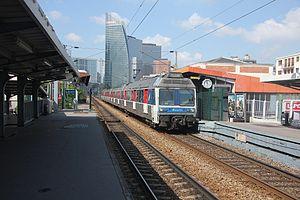
Une rame Z 6400 entre en gare de Courbevoie en direction de Paris-Saint-Lazare, Courbevoie, France.
La gare de Courbevoie est une gare ferroviaire française de la ligne de Paris-Saint-Lazare à Versailles-Rive-Droite située sur le territoire de la commune de Courbevoie, dans le département des Hauts-de-Seine en région Île-de-France.